Fish market

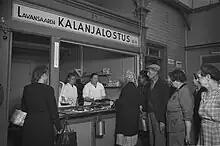
Customers in front of the in the market hall of Kotka, Finland, in 1950s.

Since refrigeration and rapid transport became available in the 19th and 20th century, fish markets can technically be established at any place. However, because modern trade logistics in general has shifted away from marketplaces and towards retail outlets, such as supermarkets, most seafood worldwide is now sold to consumers through these venues, like most other foodstuffs.